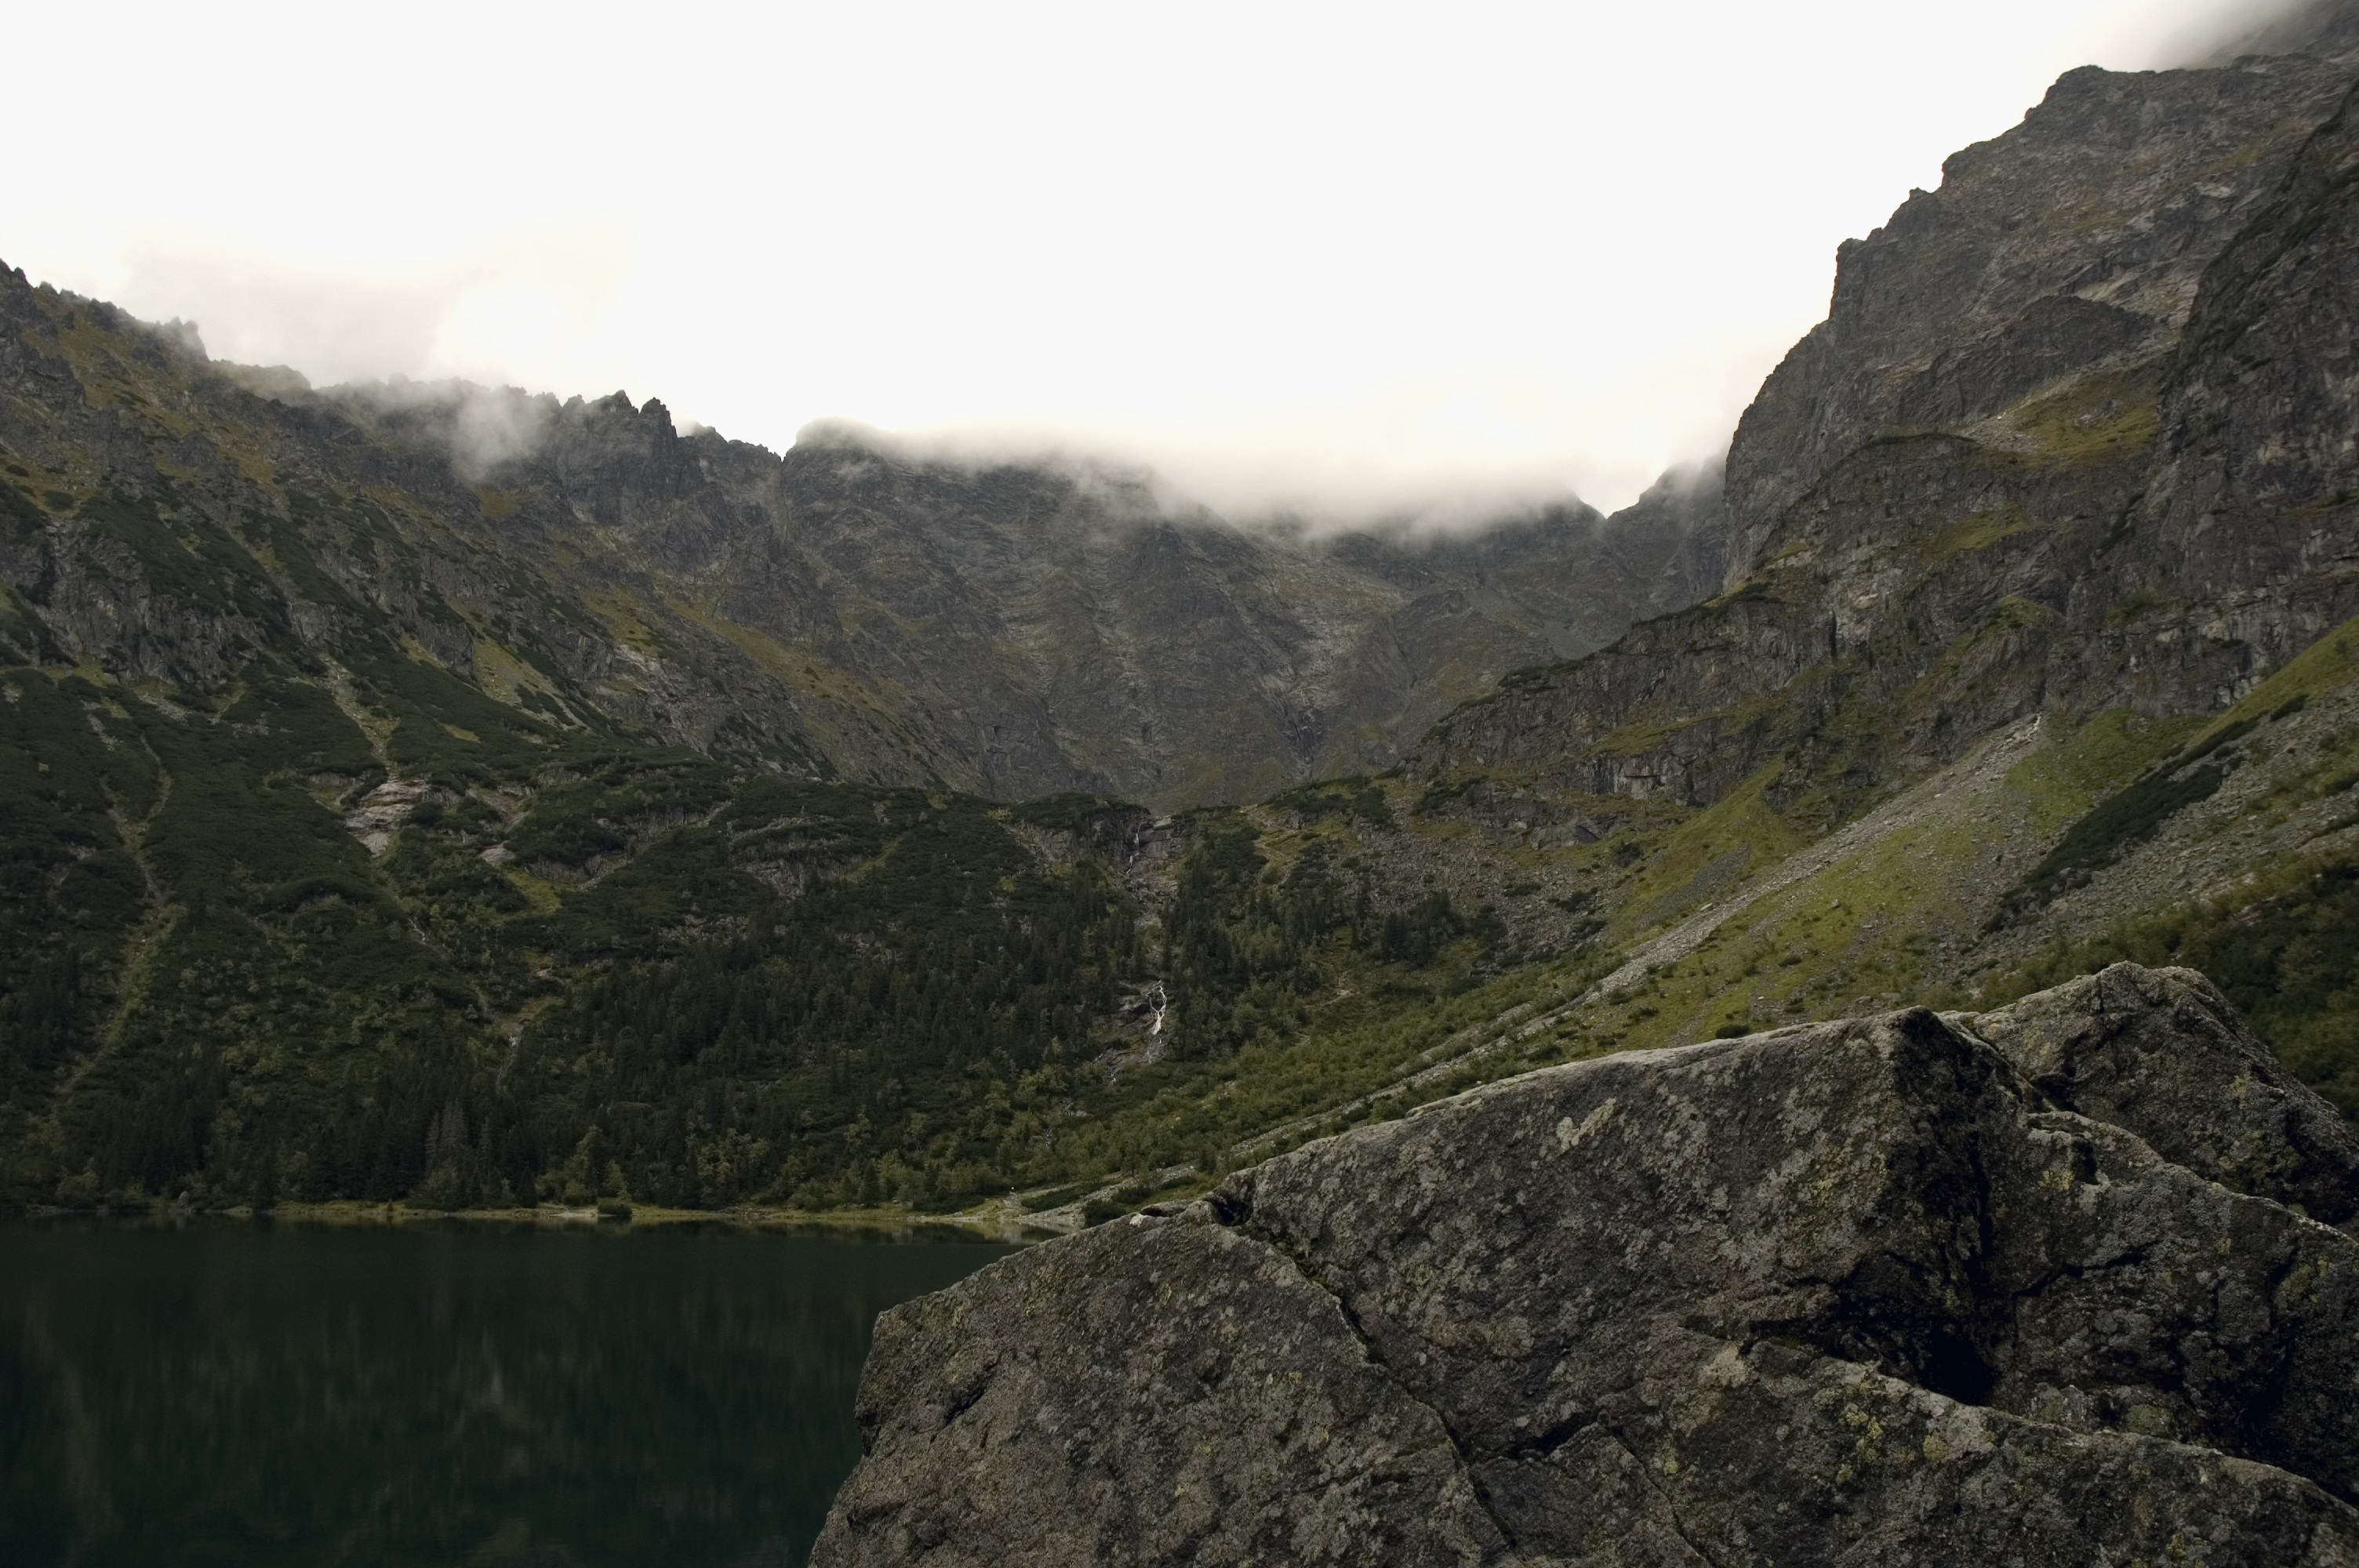
landscape, water, nature, rock, wilderness, walking, mountain, mist, hiking, hill, lake, adventure, valley, mountain range, vacation, travel, cliff, holiday, fjord, reservoir, tourism, trip, highland, terrain, ridge, geology, alps, poland, plateau, fell, loch, landform, mountain pass, morskie oko, geographical feature, mountainous landforms